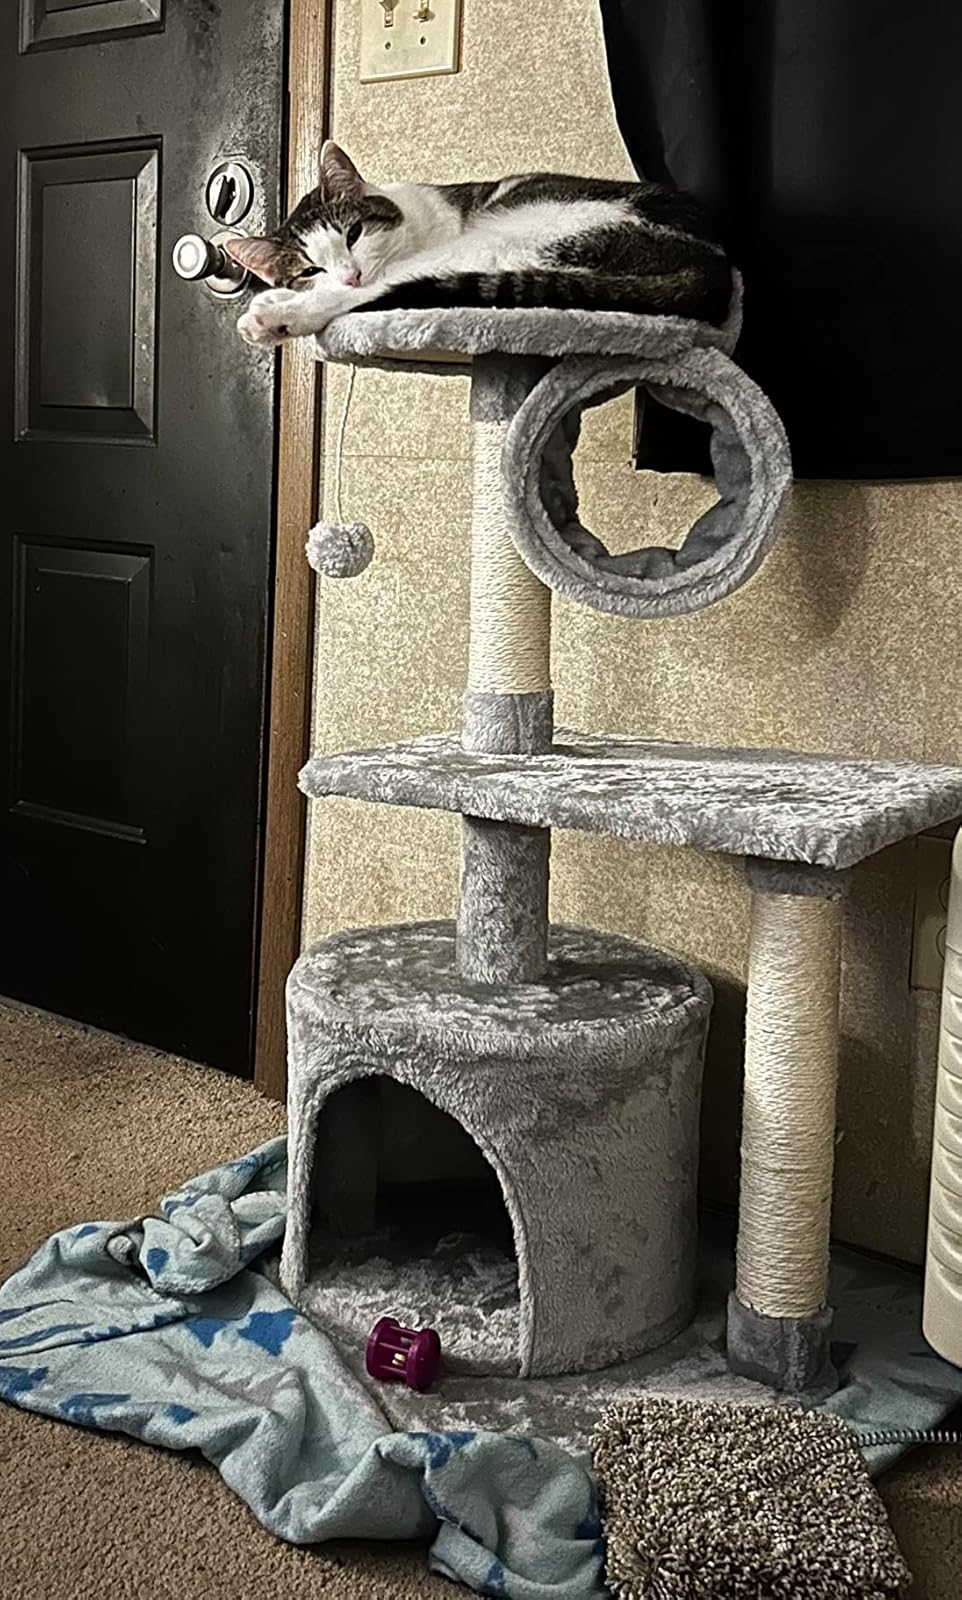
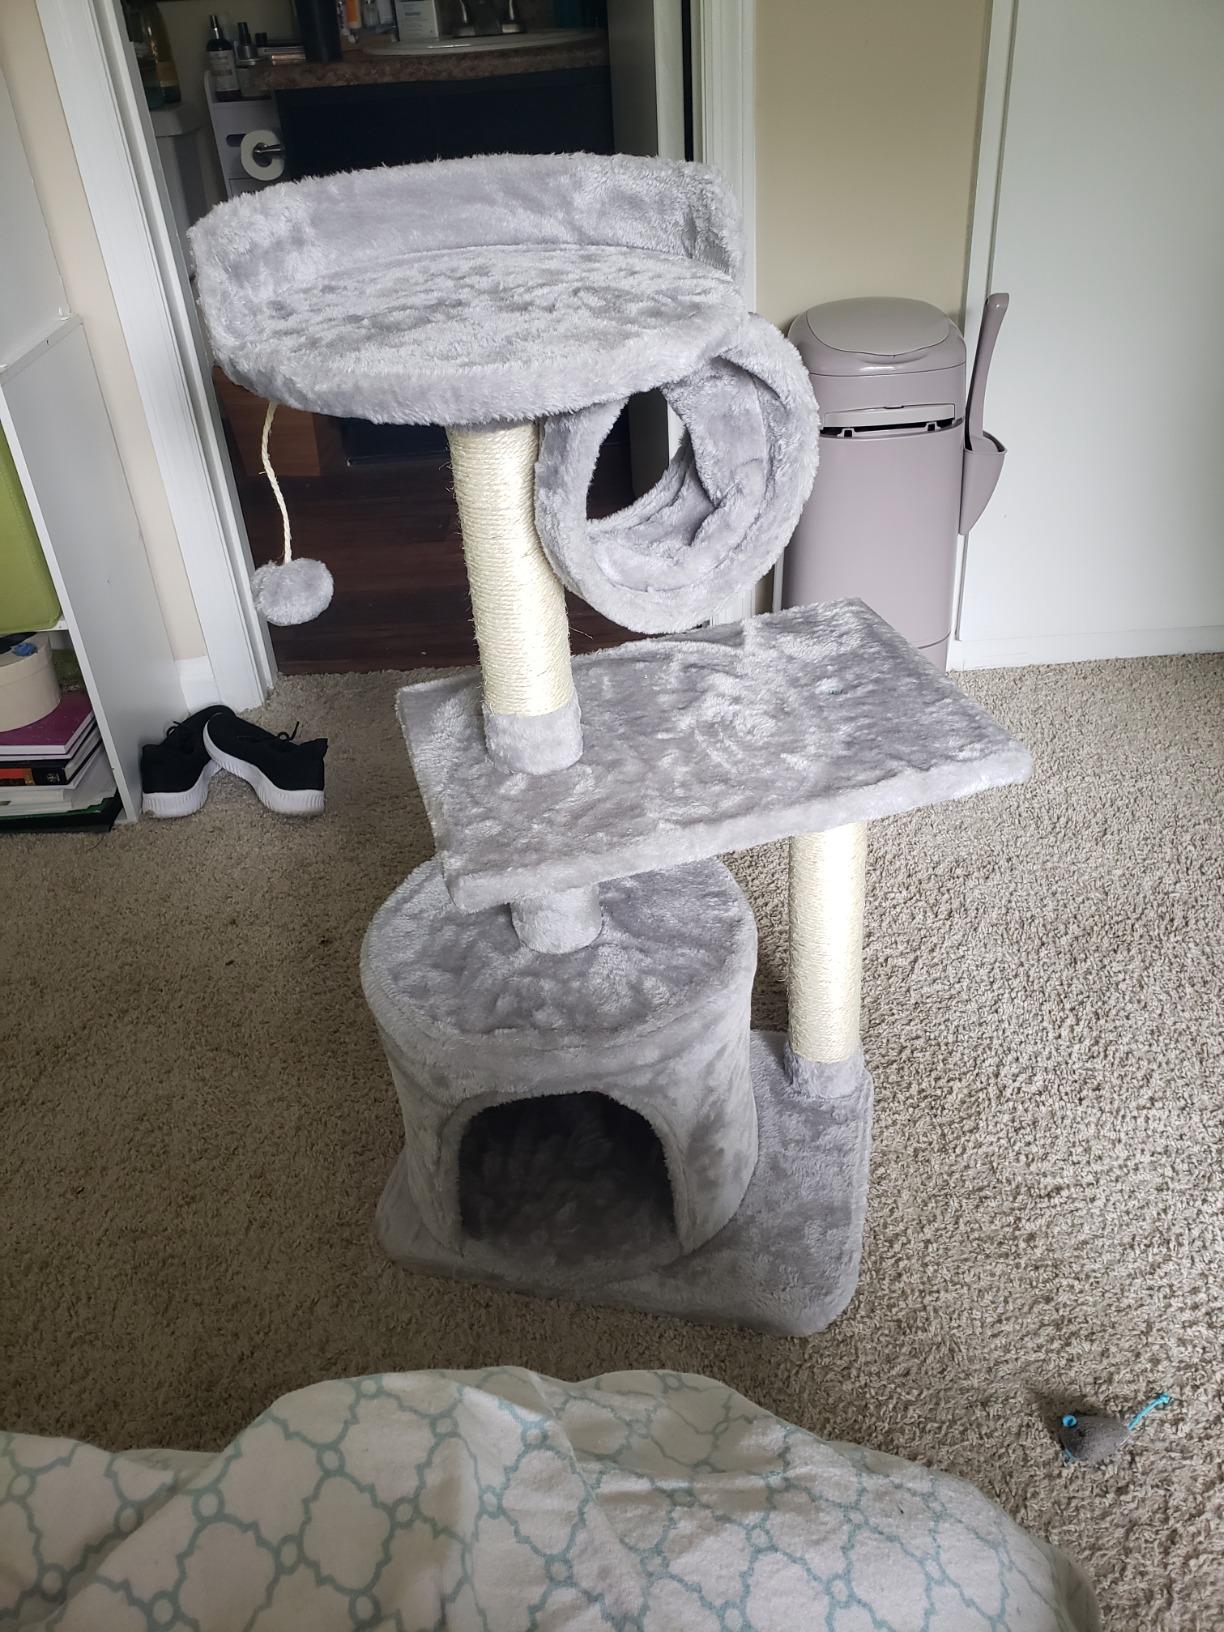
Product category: items_cat tree
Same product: yes